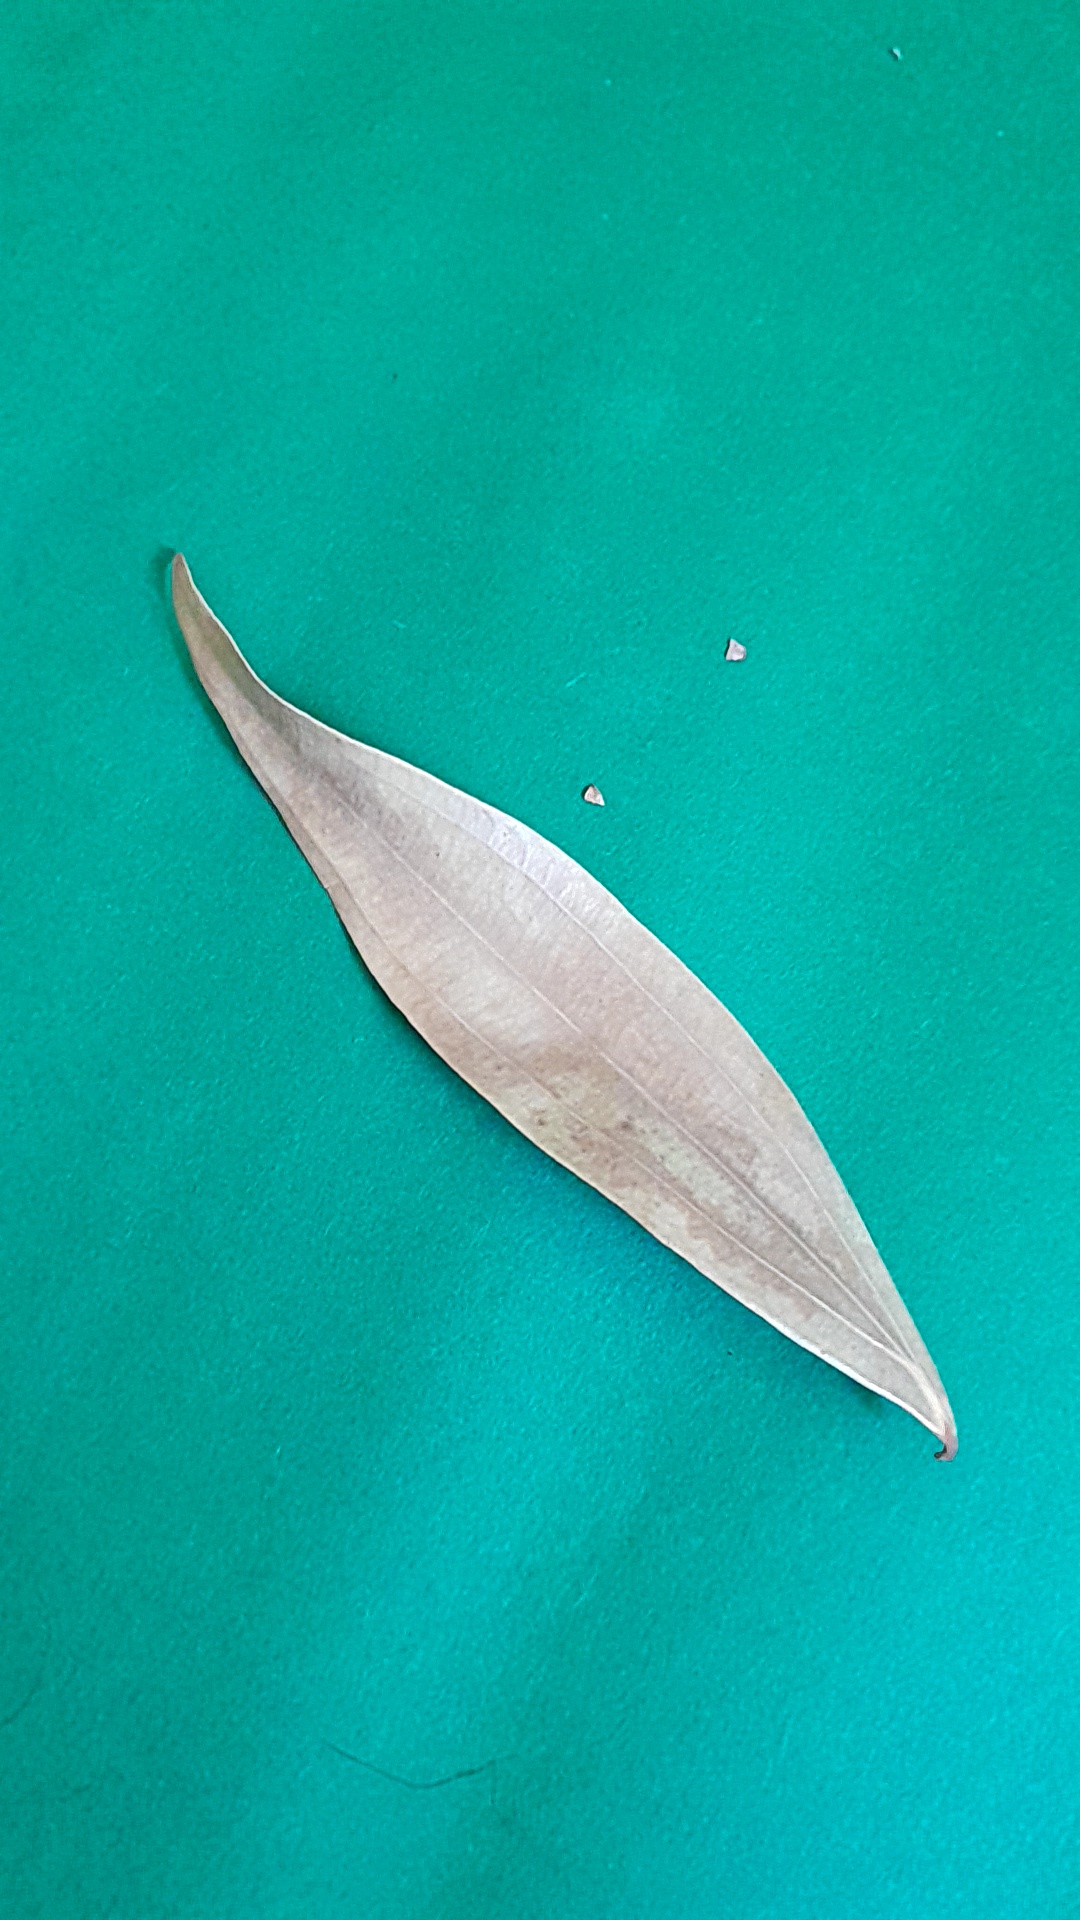
Label: Dry Leaf